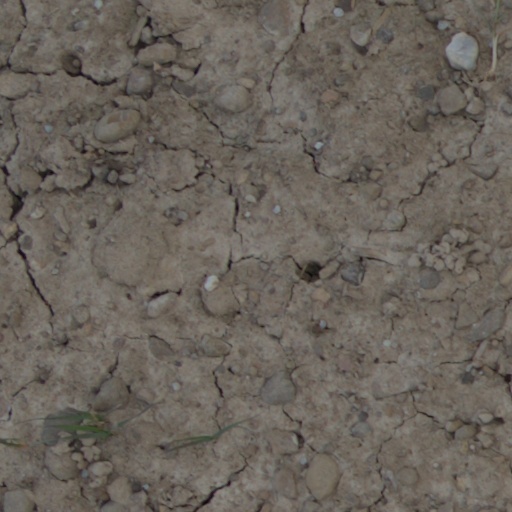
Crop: wheat